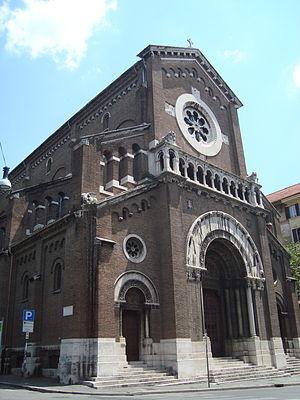
Cet article recense les basiliques de Rome, Italie.
La basilique San Camillo de Lellis est une église romaine située dans le rione de Sallustiano sur la via Sallustiana. Elle est dédiée au moine Camille de Lellis.